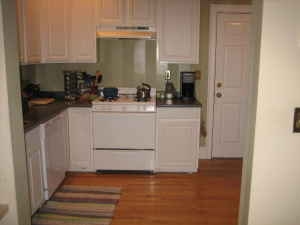
Room type: kitchen